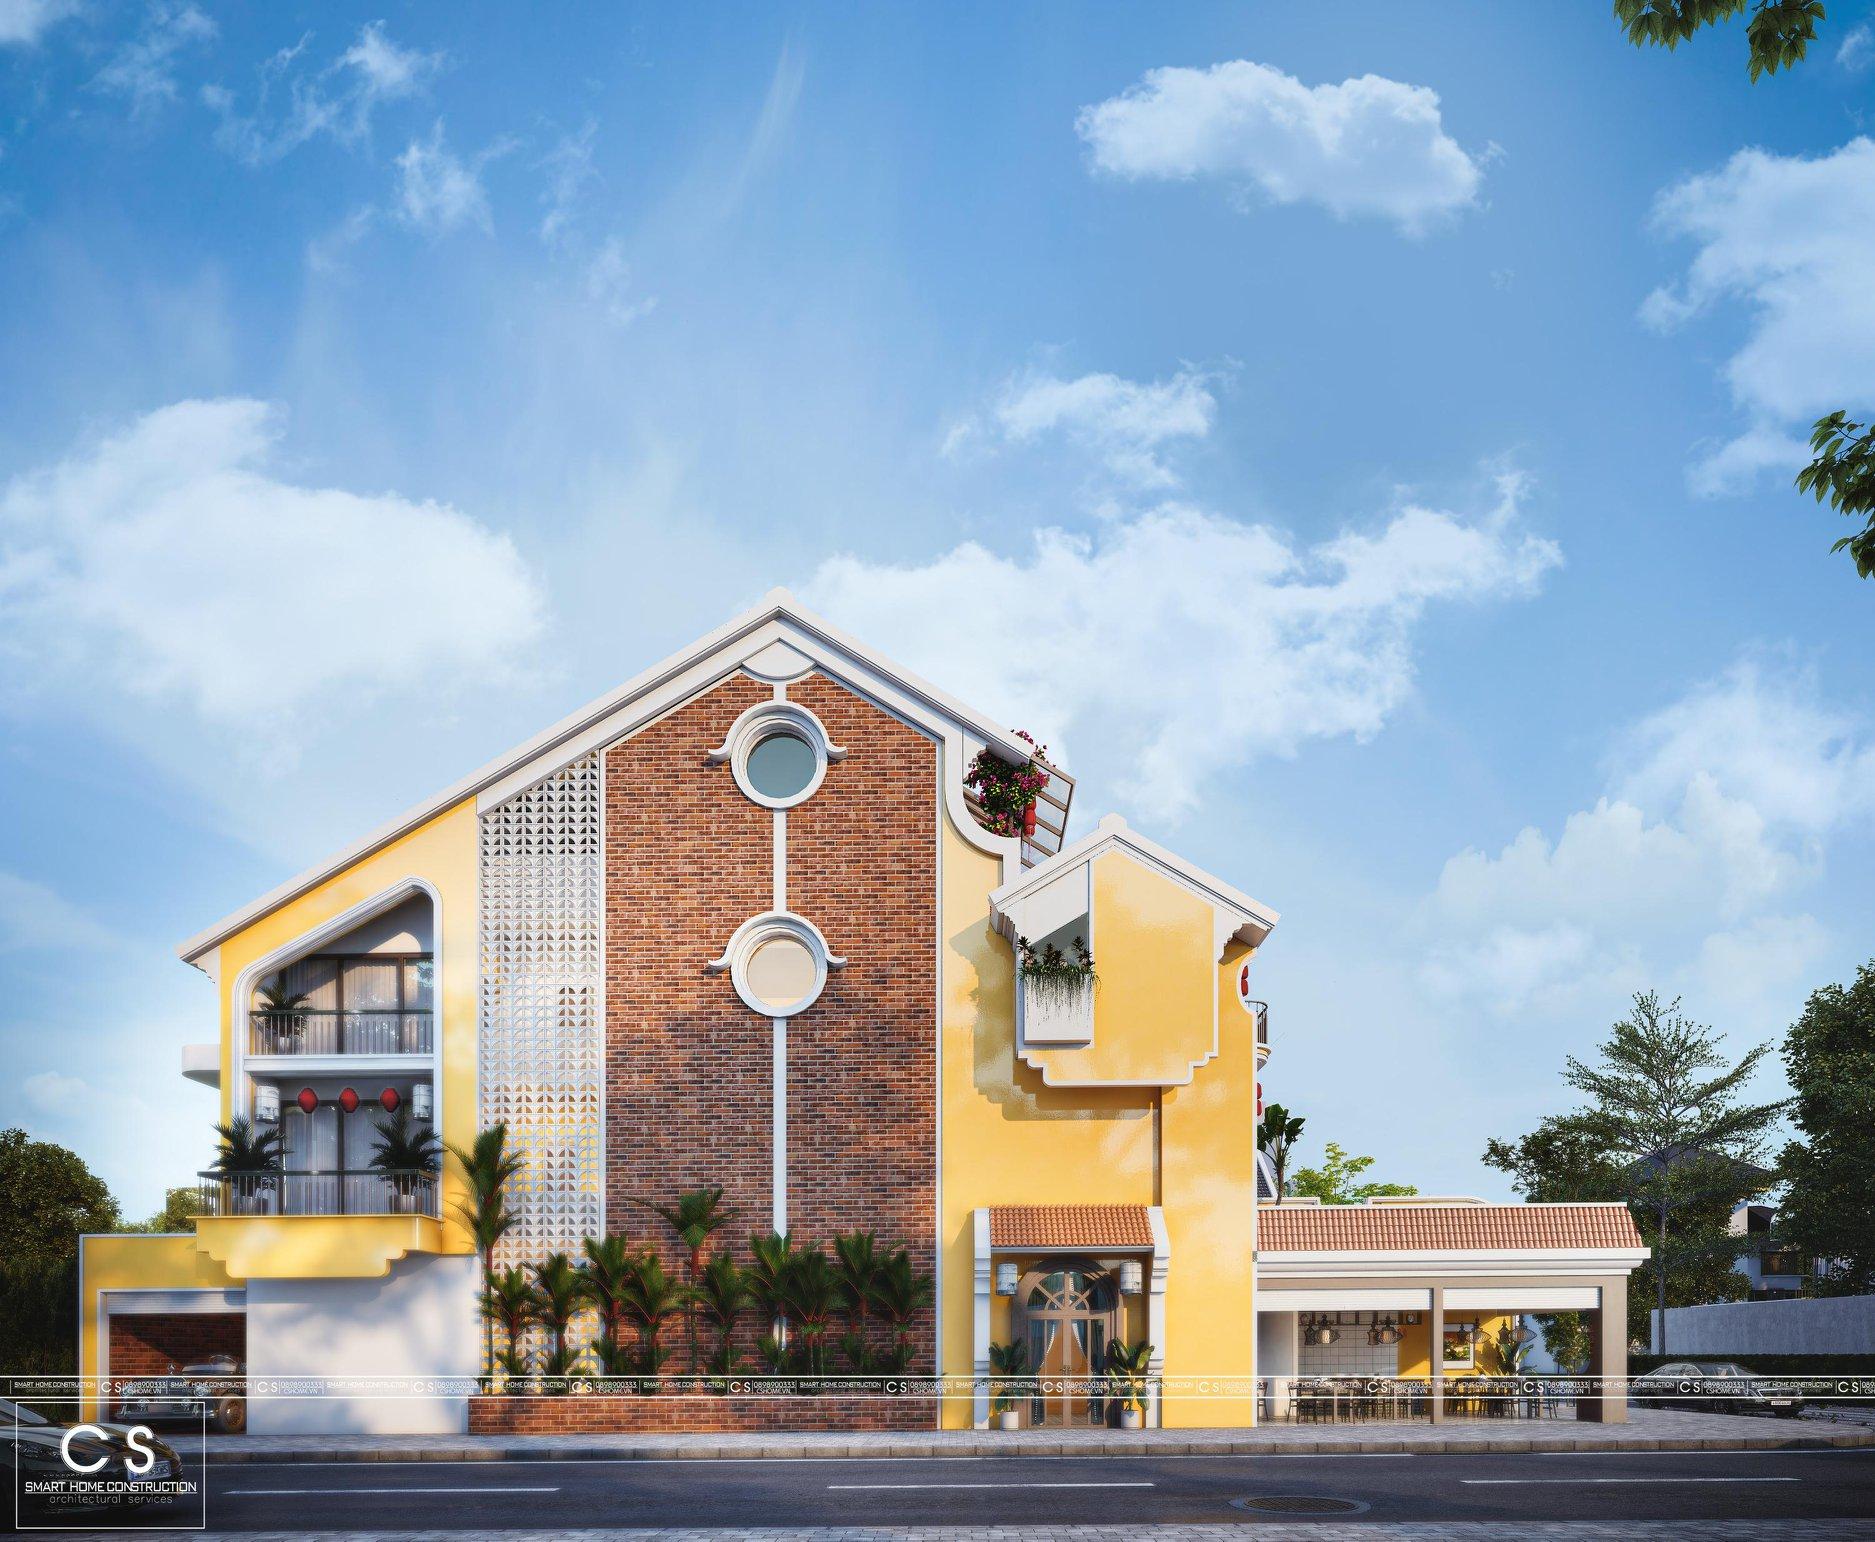
có một ngôi nhà xuất hiện ở trong bức hình